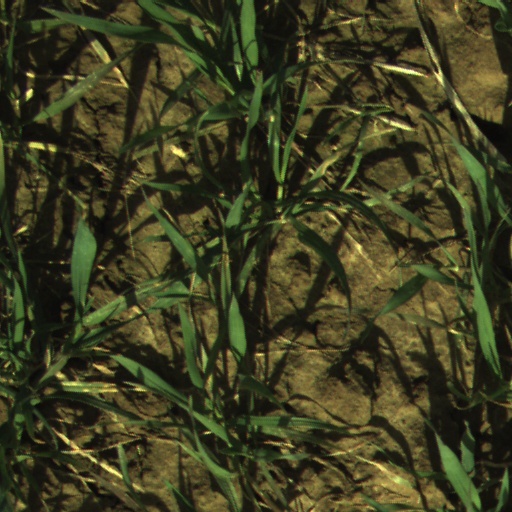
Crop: wheat